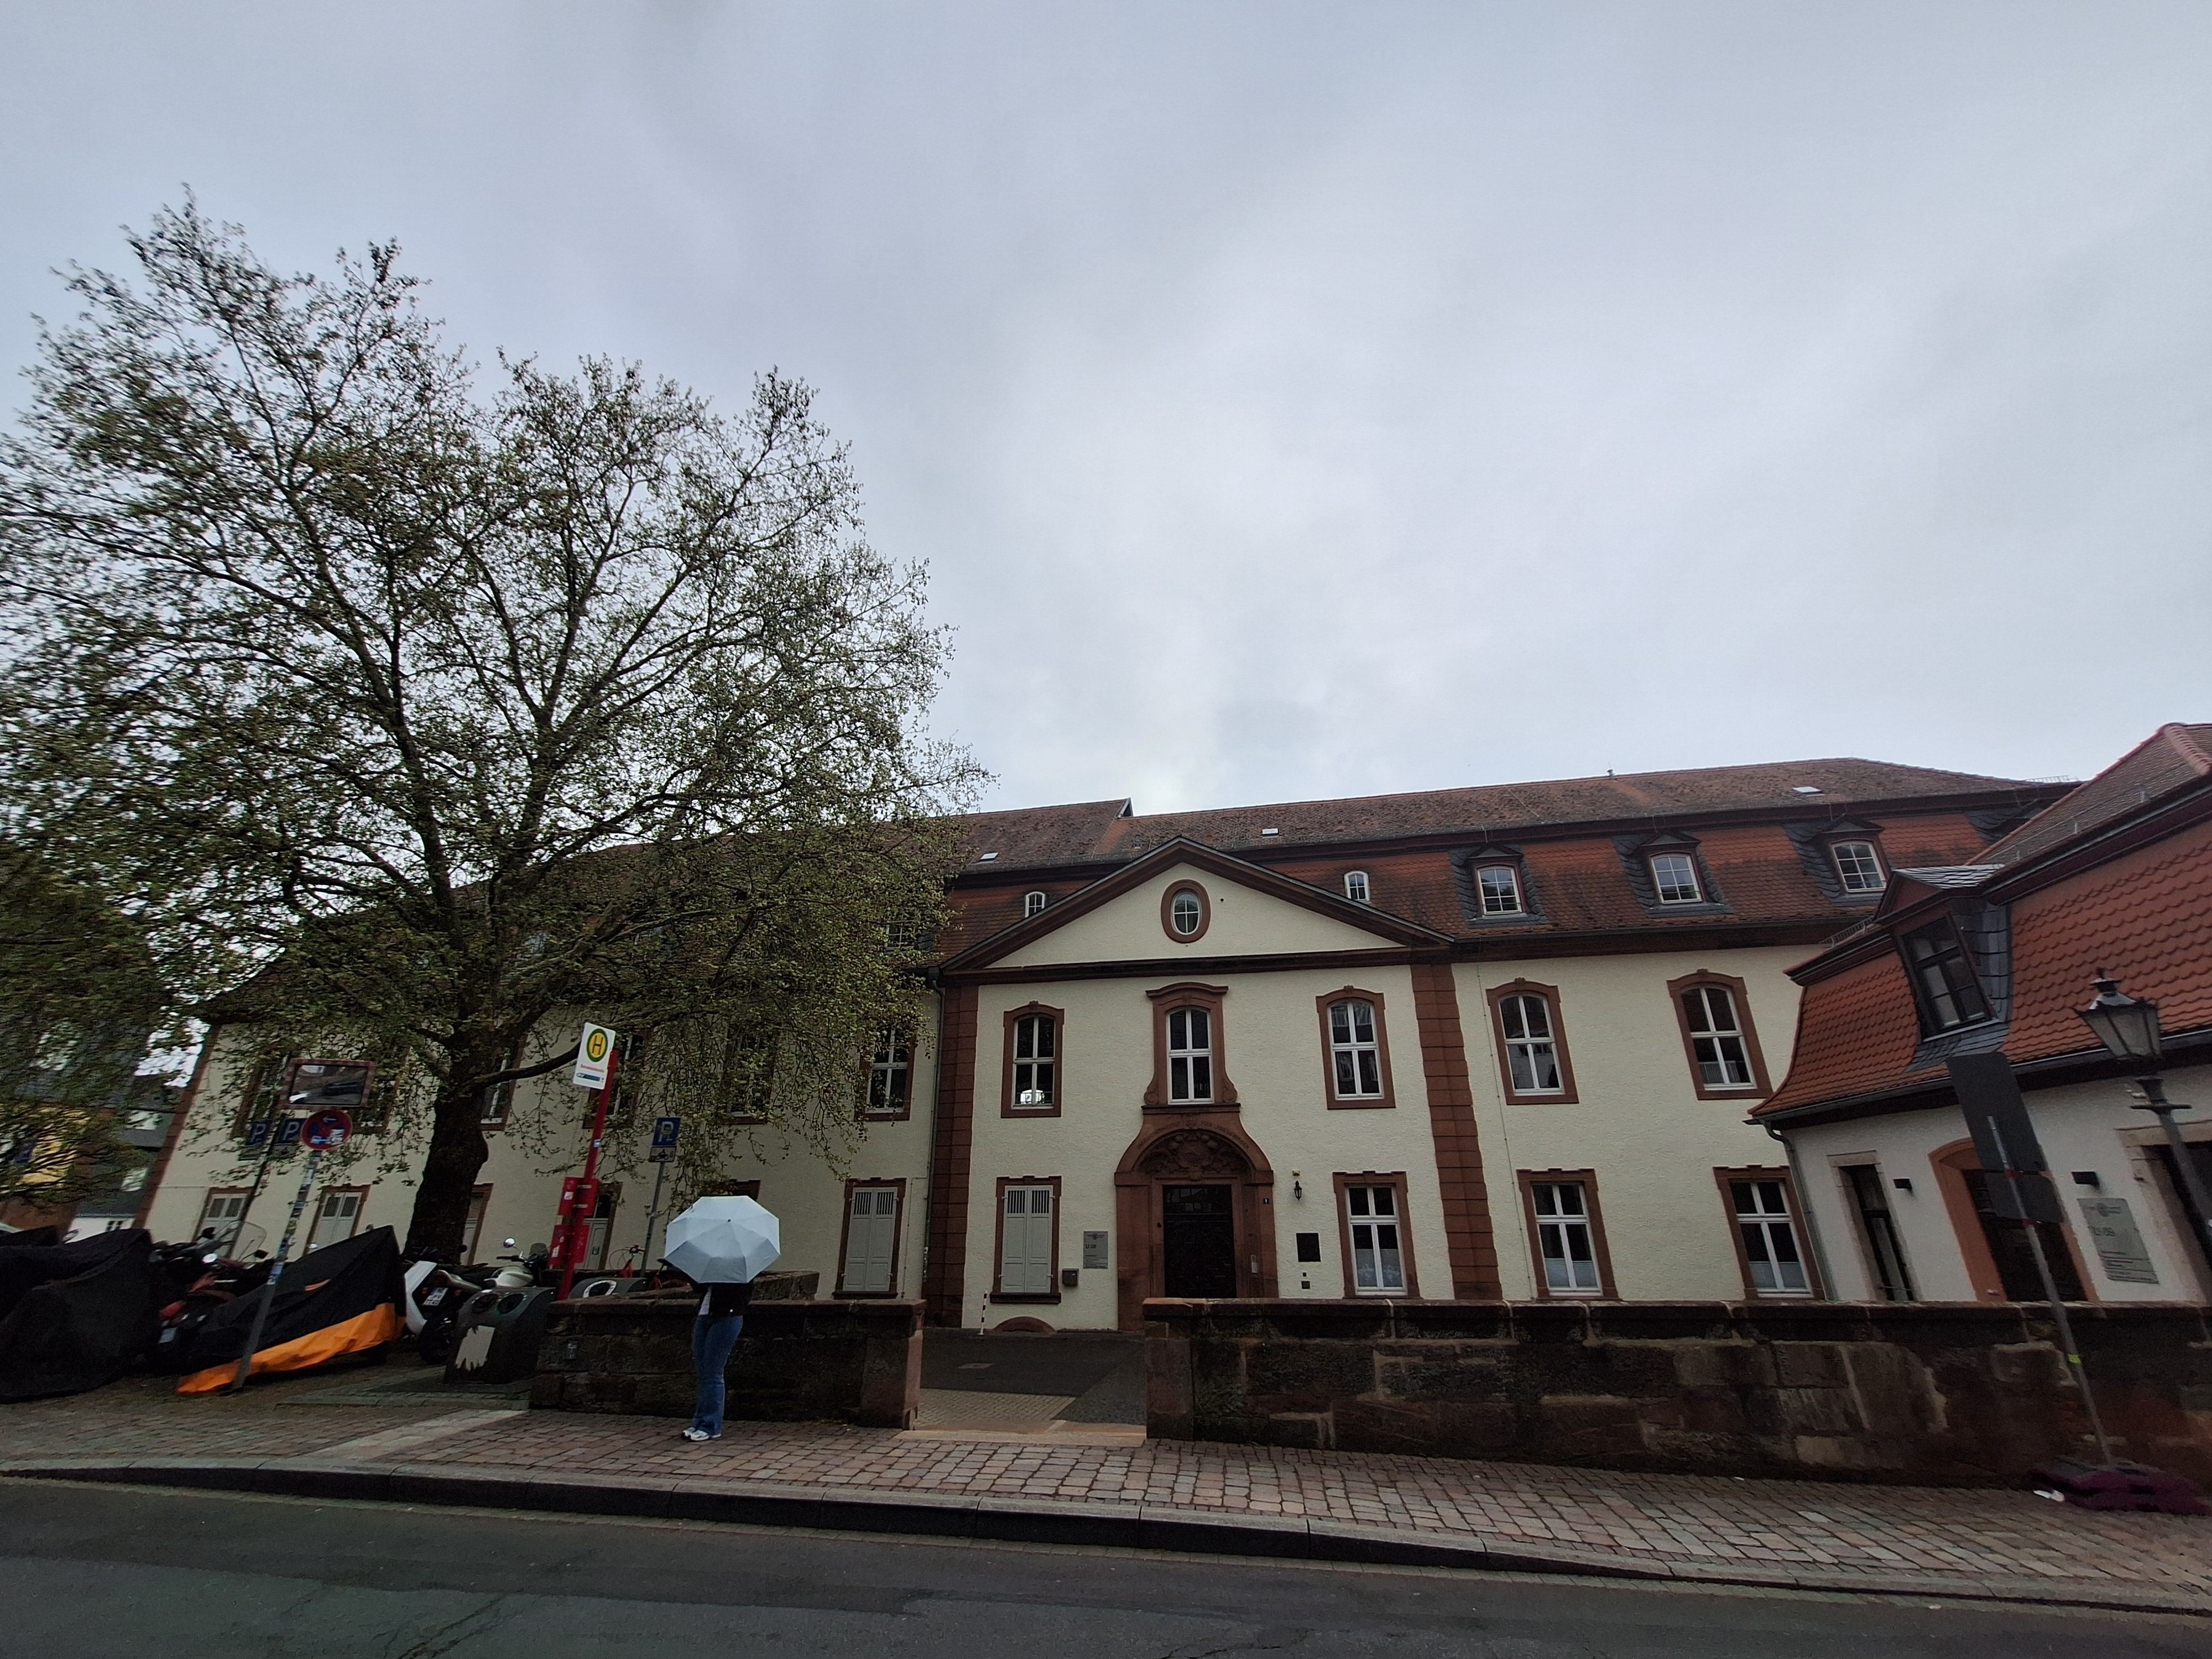
Building: Barfüßstraße 1